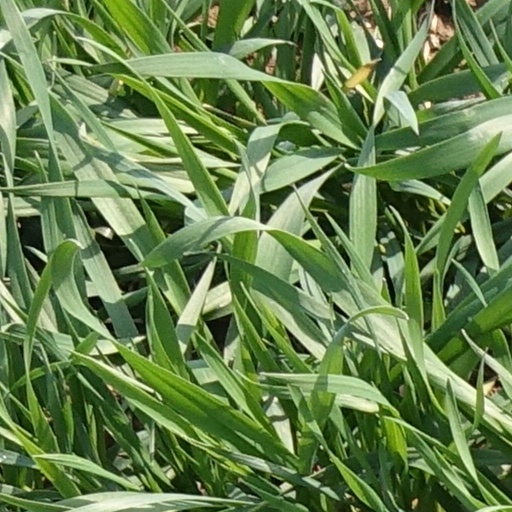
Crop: wheat